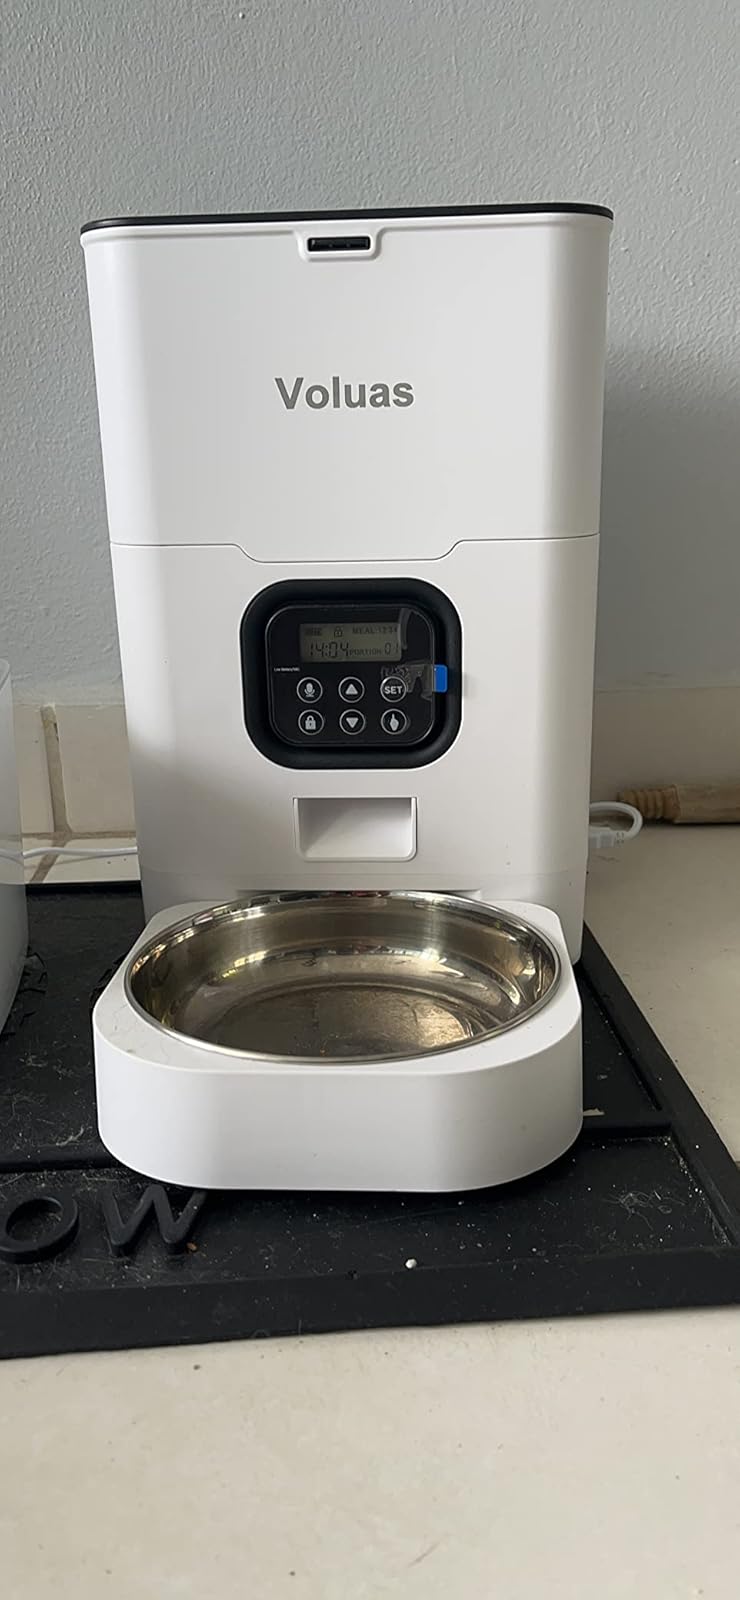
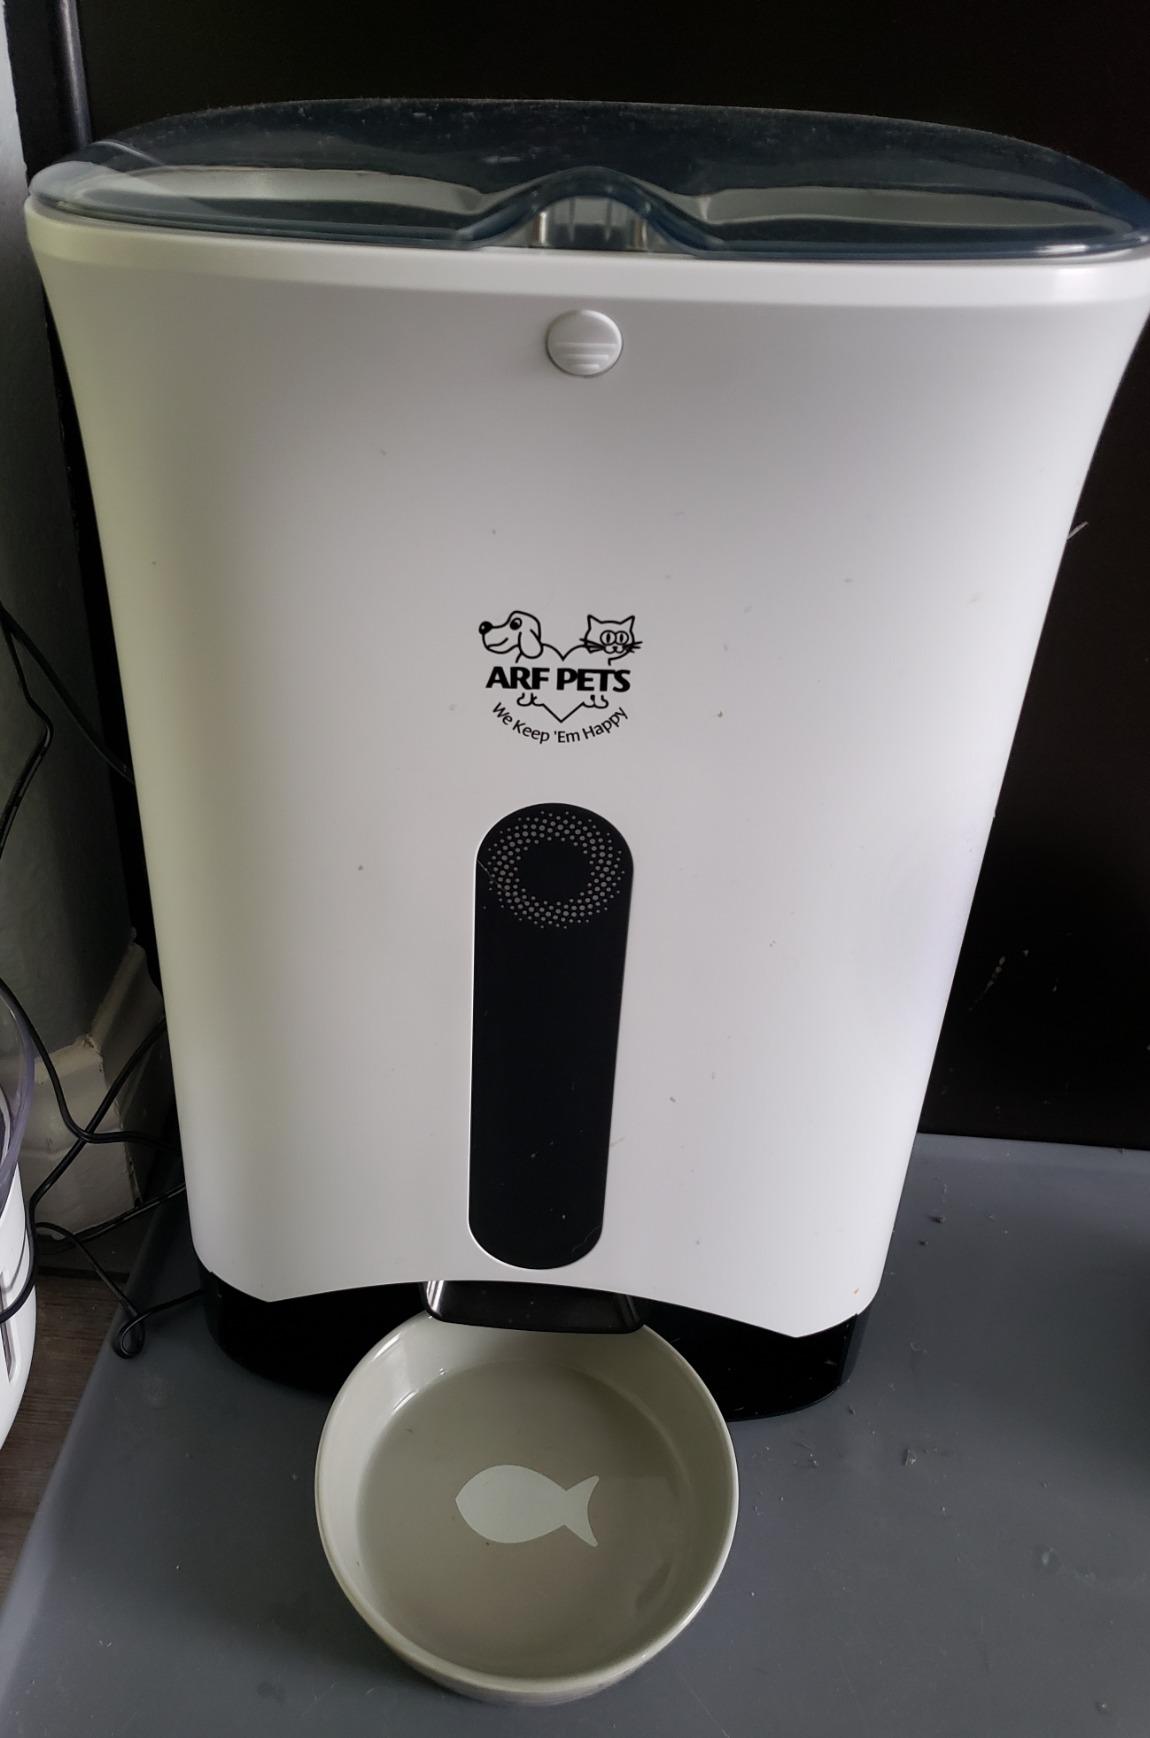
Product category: items_feeder
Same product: no